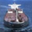
Label: ship